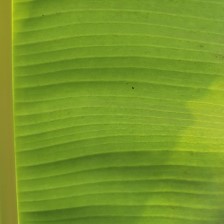
Label: healthy